1991 Soviet coup attempt

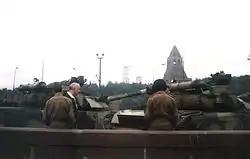
Tanks in Red Square

At 8:00am, the Soviet General Staff ordered that the Cheget briefcase controlling Soviet nuclear weapons be returned to Moscow. Although Gorbachev discovered that the GKChP's actions had cut off communications with the nuclear duty officers, the Cheget was returned to the capital by 2:00pm. However, Soviet Air Force Commander-in-Chief Yevgeny Shaposhnikov opposed the coup and claimed in his memoirs that he and the commanders of the Soviet Navy and the Strategic Rocket Forces told Yazov that they would not follow orders for a nuclear launch. After the coup, Gorbachev refused to admit that he had lost control of the country's nuclear weapons.